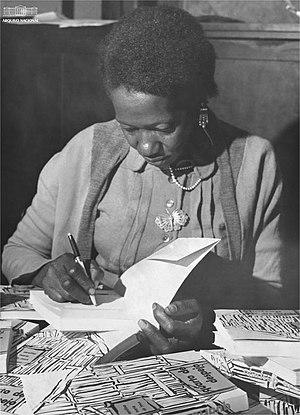
Le terme Afro-Brésiliens désigne les habitants noirs du Brésil, lesquels sont généralement des descendants d’esclaves originaires d’Afrique. Ce terme n’est pas d’un usage très répandu au Brésil même, où constructions et classifications sociales reposent sur l’apparence plutôt que sur l’ascendance réelle ; les personnes présentant des traits africains visibles, en particulier une peau sombre, sont généralement nommés negros ou, moins communément, pretos. Les membres d’un autre groupe de population, les pardos, sont susceptibles également de posséder une ascendance africaine, à des degrés divers. En fonction des circonstances, ceux dont les traits africains sont plus patents seront souvent catalogués par les autres comme negros, et par conséquent tendront à s’identifier eux-mêmes comme tels, au contraire de ceux chez qui ces traits sont plus discrets. Il importe de noter du reste que les termes pardo et preto sont peu usités en dehors du domaine des recensements statistiques, et que la société brésilienne dispose d’une panoplie de mots pour caractériser les personnes d’origine raciale mixte.